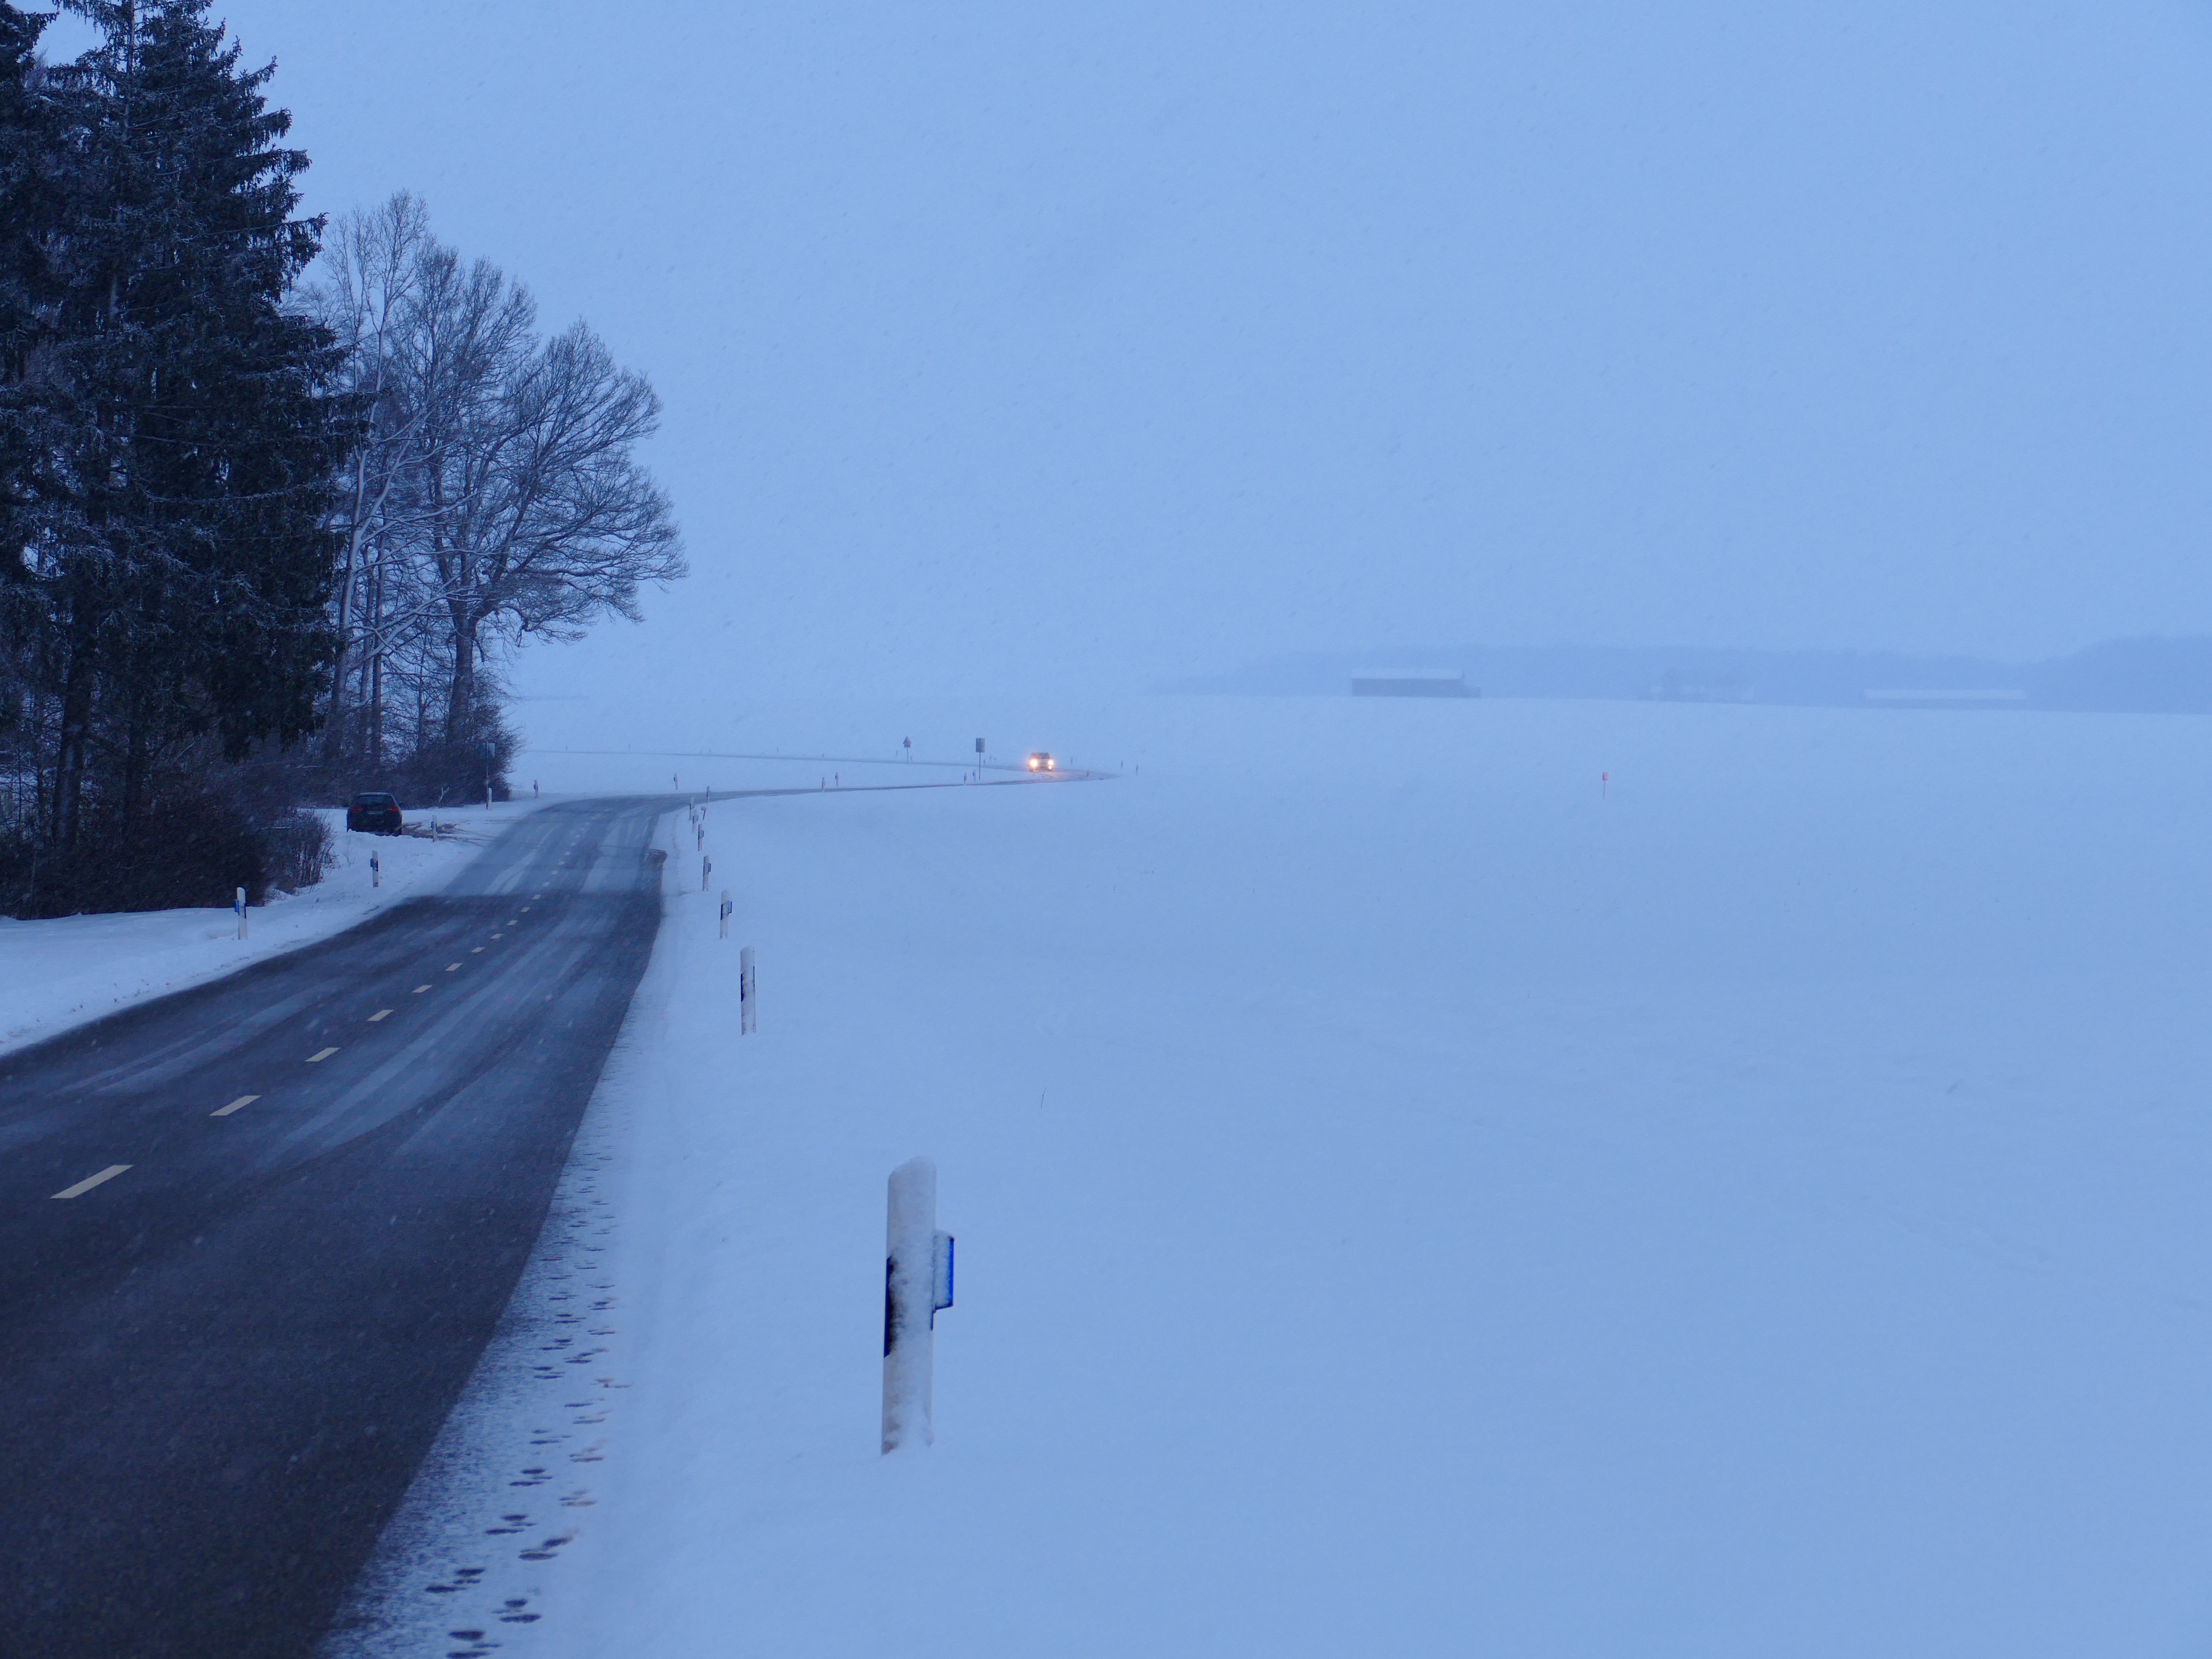
snow, winter, road, weather, snowy, season, blizzard, wintry, freezing, winter mood